Zhenbao Island

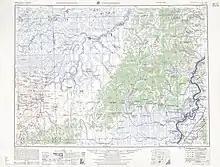
Map of the region showing the island at center right (AMS, 1957)

The island was the subject of a territorial dispute between the Soviet Union and China. China (PRC) held that "in the absence of an explicit treaty provision, the central line of the main channel—the Thalweg principle—provided a legal basis for delimiting the boundary in the two rivers. On this basis, Beijing claimed that 600 of the rivers’ 700 islands—including Zhenbao Island on the Ussuri River, just 180 miles southwest of an important Soviet city, Khabarovsk—belonged to the P.R.C." Battles were fought with a considerable loss of life during the Sino-Soviet border conflict in mid-1969. The dispute over Zhenbao raised concerns that it could ignite World War III until an initial resolution of the conflict in November 1969.